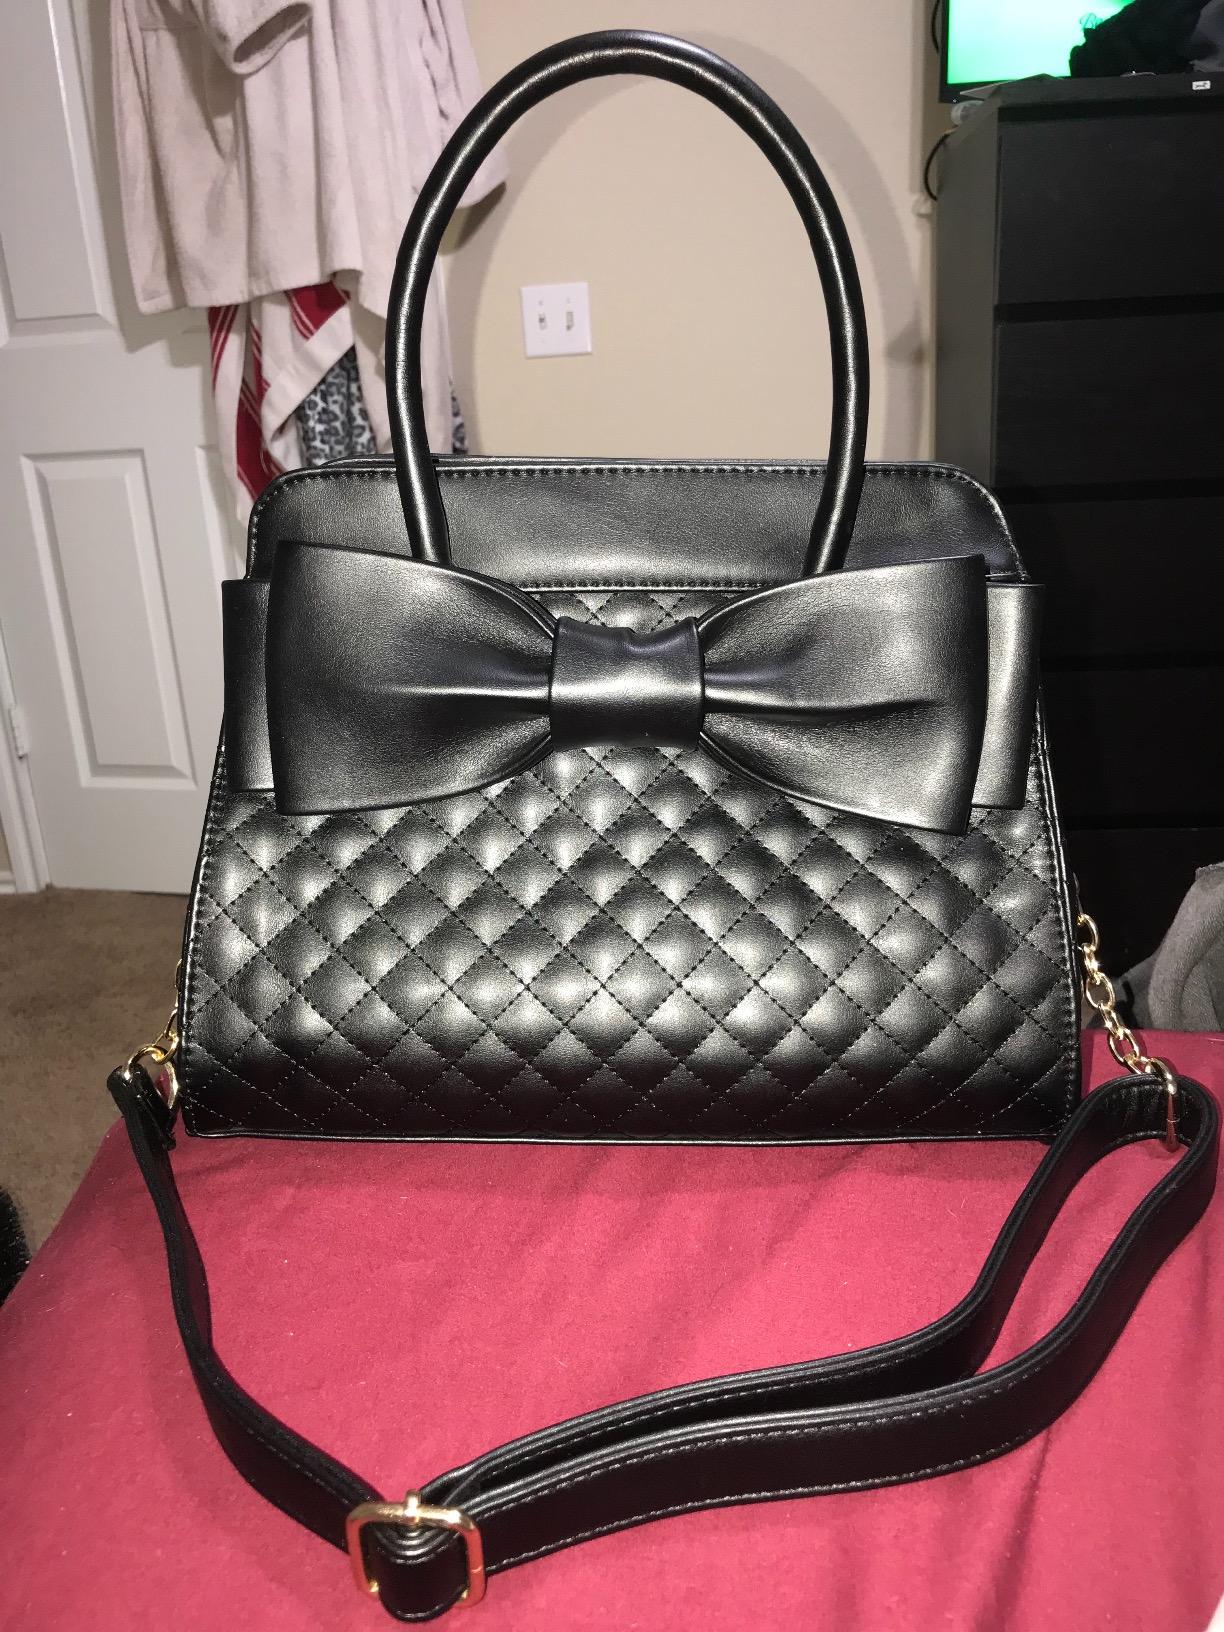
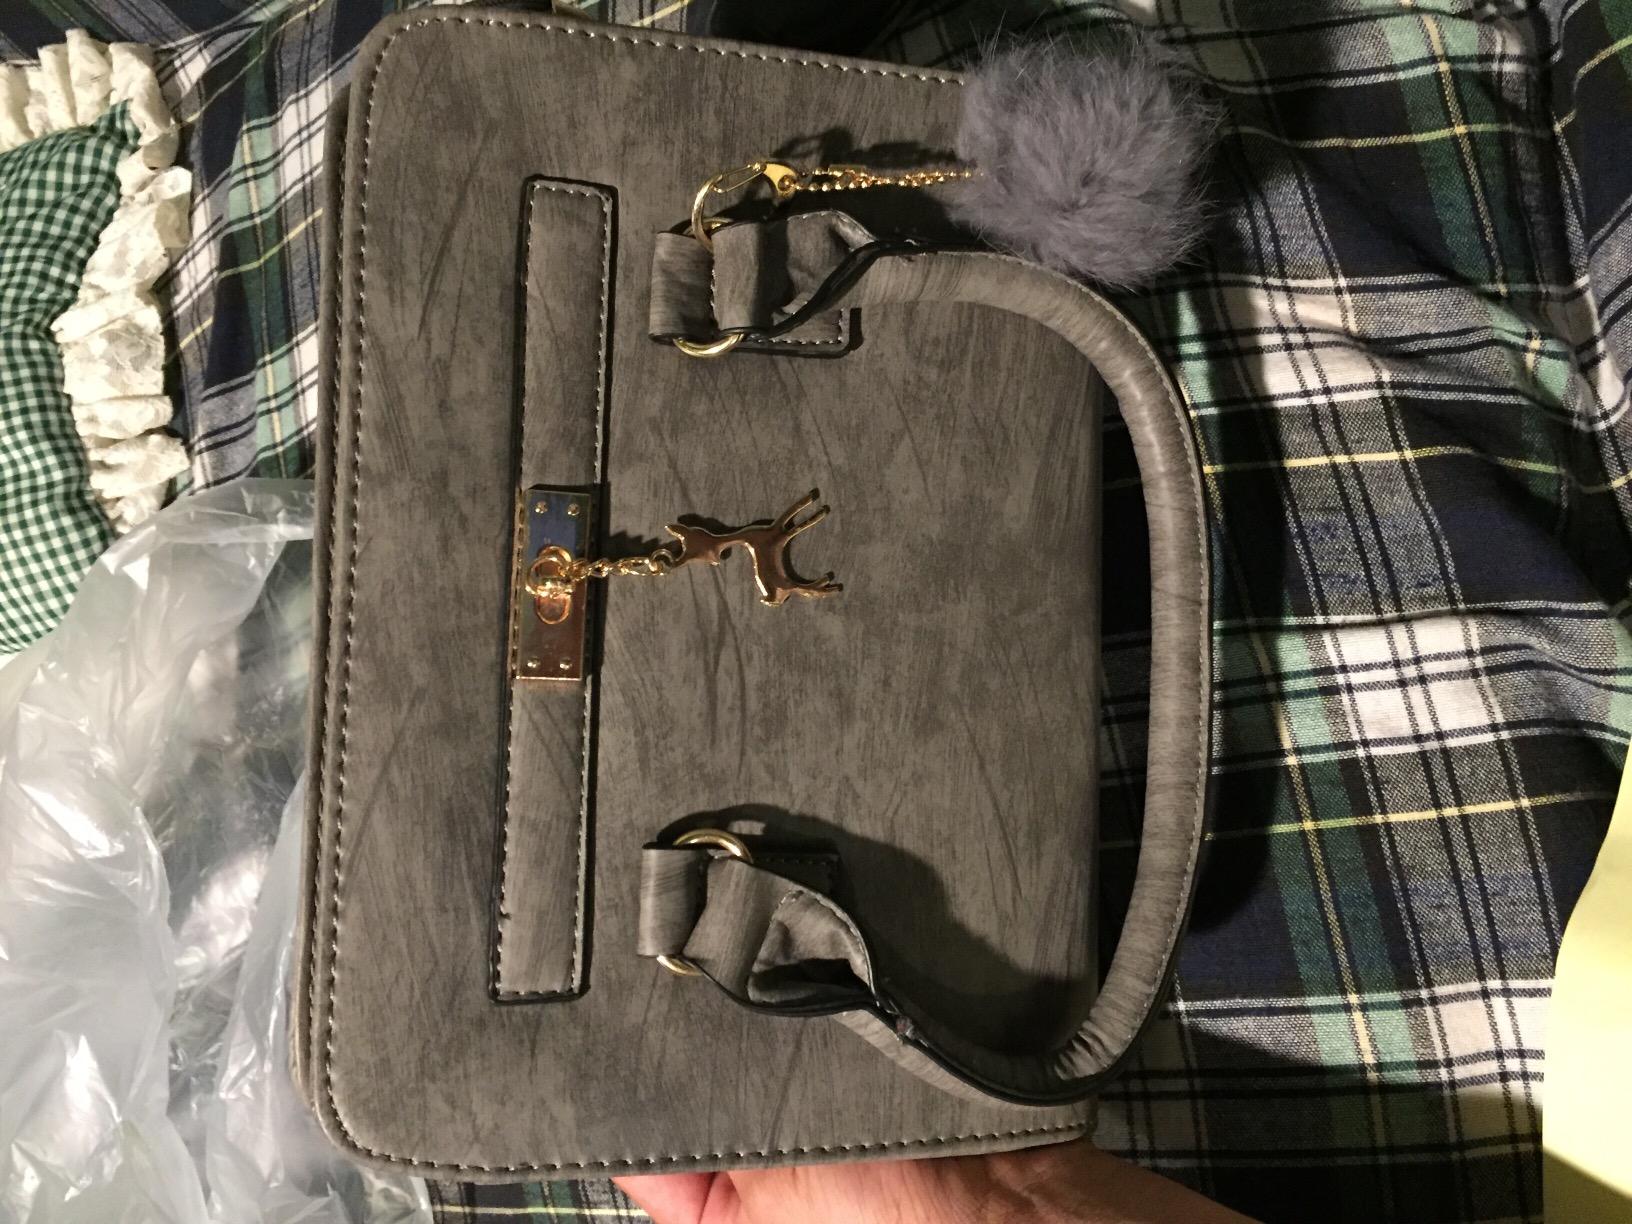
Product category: accessories_handbag
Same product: no